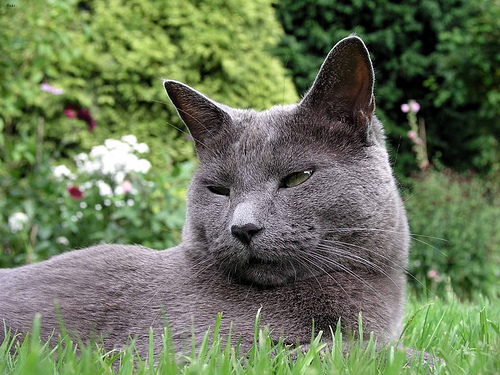
Animal: cat
Breed: russian_blue